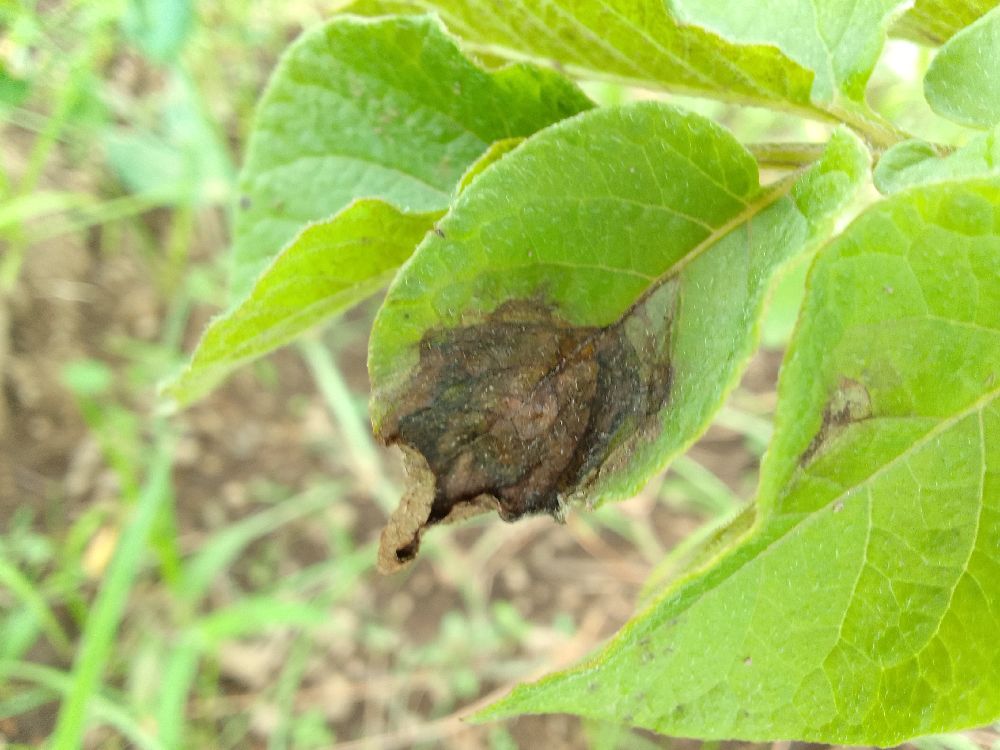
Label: Late blight